History of the Polish–Lithuanian Commonwealth (1764–1795)

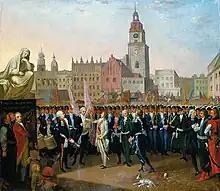
Kościuszko Uprising officially began with Tadeusz Kościuszko taking oath, Kraków 1794

Prussia received Danzig (Gdańsk) and Thorn (Toruń), together with Greater Poland and western Mazovia, the lands that had never been under German rule before (58,000 km and over 1 million people). Russia acquired a majority of Belarus, Dnieper Ukraine and Podolia (280,000 km and 3 million residents). Some Targowica leaders (Szczęsny Potocki, Rzewuski and Branicki) formally protested and for a while left the country; other (Szymon Kossakowski and Józef Kossakowski) stayed to rule the Grand Duchy of Lithuania under the tsarist authority. Danzig and Thorn militarily resisted the Prussian takeover.